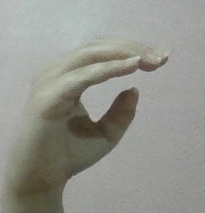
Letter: jeem